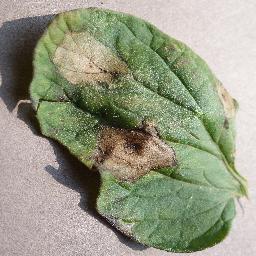
Label: Tomato___Late_blight